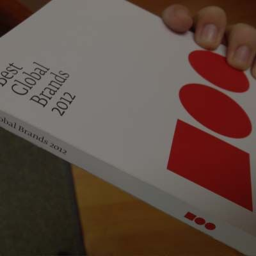
the new report is out .